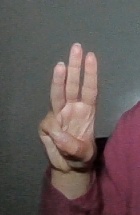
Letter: thaa